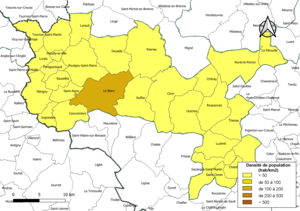
Carte des densités de population (millésimée 2016) des communes de la communauté de communes la Communauté de communes Brenne - Val de Creuse, département de l'Indre, France. Composition au 1er janvier 2019.
La communauté de communes Brenne - Val de Creuse est une communauté de communesfrançaise, située dans le département de l'Indre, en région Centre-Val de Loire.